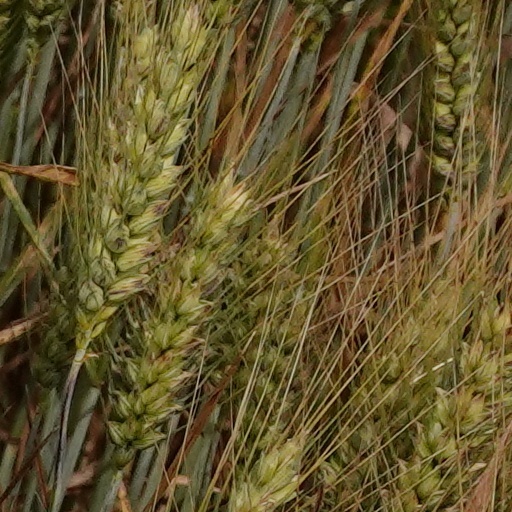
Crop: wheat